Zouave jacket

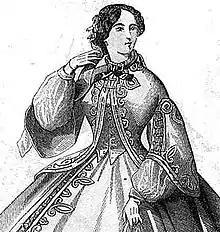
An 1859 image of a woman wearing a Zouave jacket

A Zouave jacket is a short open fronted jacket with long sleeves, similar to that historically worn by the Algerian Zouave infantry of the French Army.